Sharon Kinne

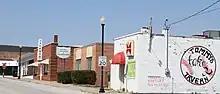
South Main Street in Independence, Missouri, Kinne's hometown.

Sharon Kinne was born Sharon Elizabeth Hall on November 30, 1939, in Independence, Missouri, to Eugene and Doris Hall. The family were devout members of the Reorganized Church of Jesus Christ of Latter-day Saints (now known as the Community of Christ), a denomination in the Latter-day Saint movement. Sharon's father worked in a steel mill and her mother was a homemaker. At some point, Sharon's father was injured in a work accident and had to go on disability, resulting in him falling into depression and becoming an alcoholic. Sharon's mother was emotionally distant and did not care for her daughter. Friends later recalled Sharon as an "adventurous" child who liked exploring unusual spots around town.